Reis ül-Küttab

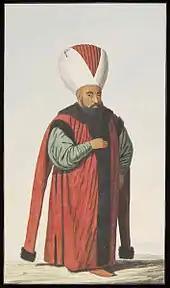
Depiction of a "Reis Efendi", ca. 1809

The Reis ül-Küttab, or Reis Efendi, was a senior post in the administration of the Ottoman Empire. Translated as "chief of the scribes" or "head clerk", the holder of the post was originally the head of the chancery of the Imperial Council, evolving into an analogue to a Foreign Minister. In 1836, the title of "reis ül-küttab" was formally changed to Foreign Minister ("Hariciye Nazırı") with the establishment of the Ottoman Ministry of Foreign Affairs during the Tanzimat reforms.